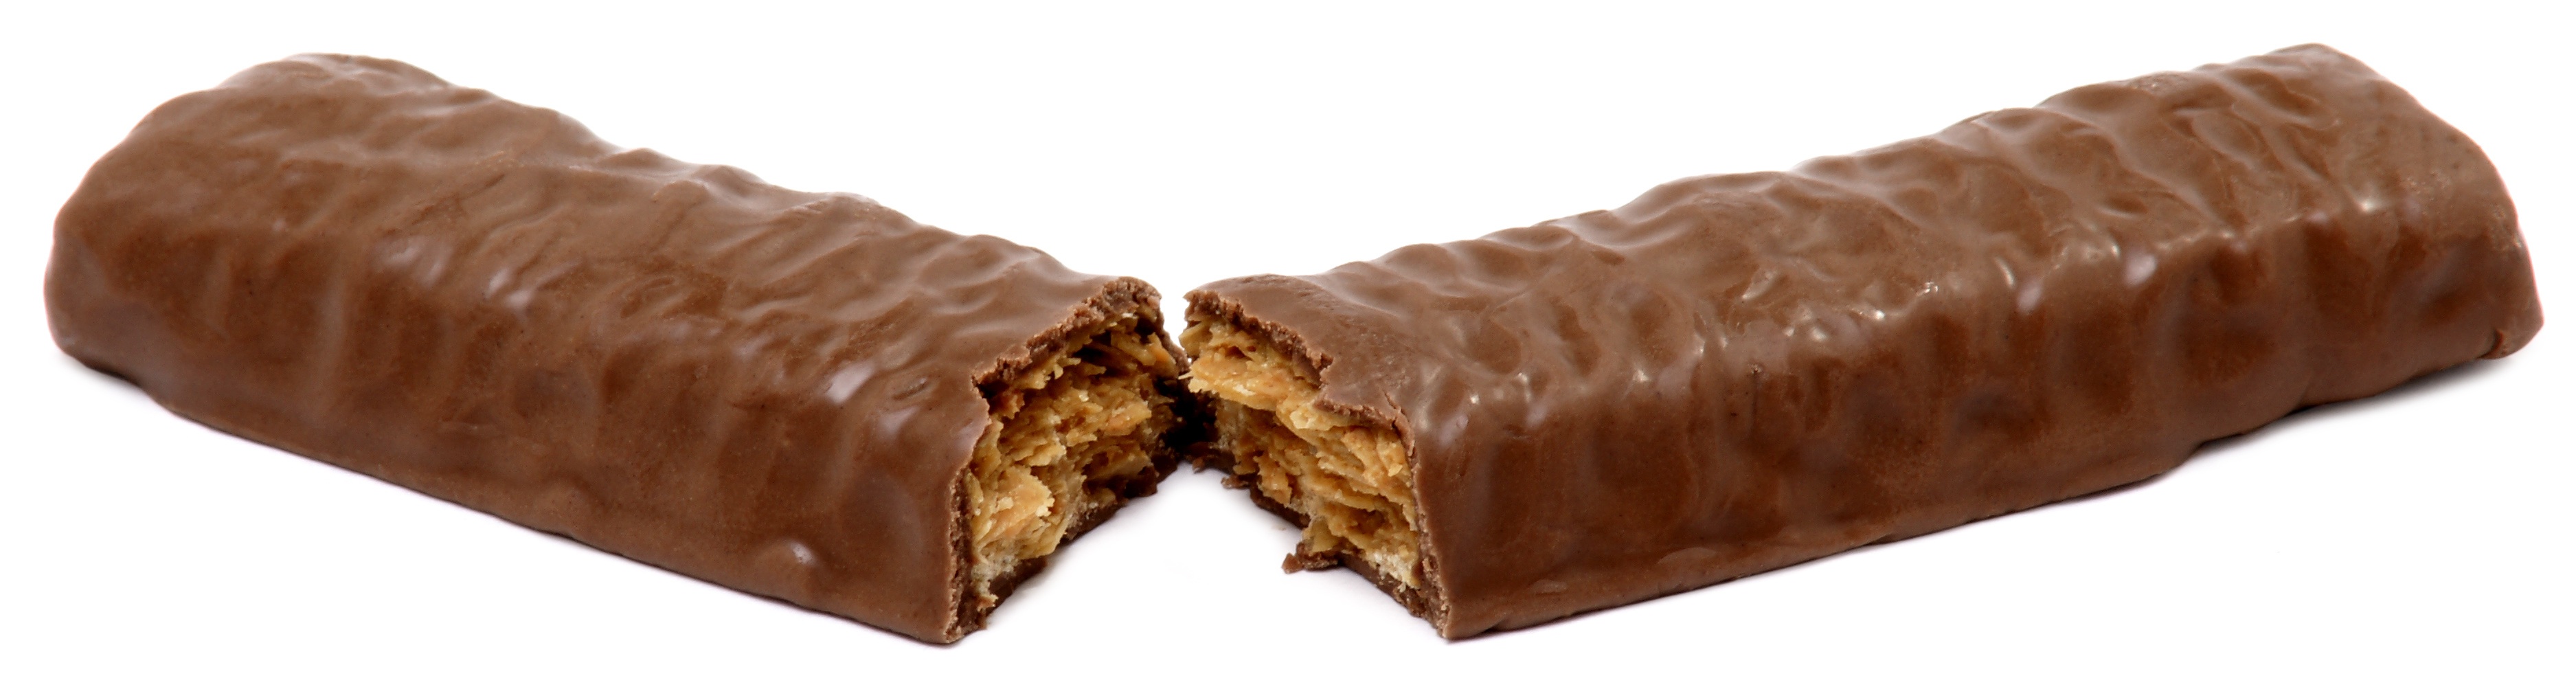
sweet, food, produce, broken, chocolate, dessert, delicious, sugar, candy, diet, confectionery, flavor, praline, unhealthy, chocolate bar, snack food